Empire National Bank Building

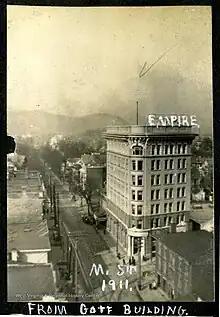
Empire Building 1911

The interior retains significant elements of its early 1900s bank heritage, including an original spiral staircase and intricate lobby details. The building's 25,000 square feet encompass numerous offices, alongside lounges, libraries, and conference rooms.